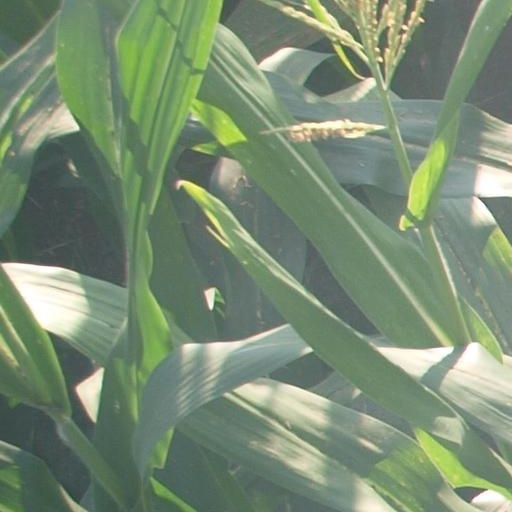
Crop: maize; corn